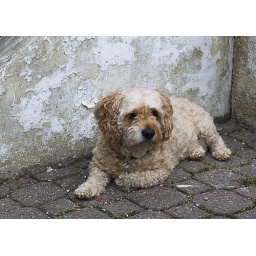
The dog is getting tired of all the banging and hours in the basement while the floor thumps above.